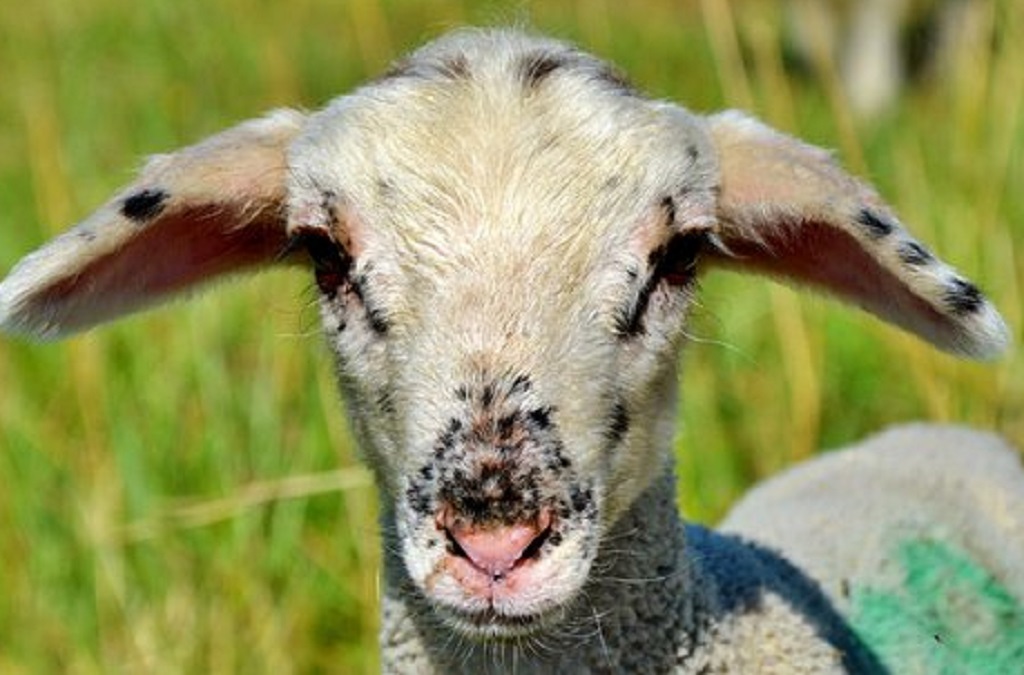
Label: no pain